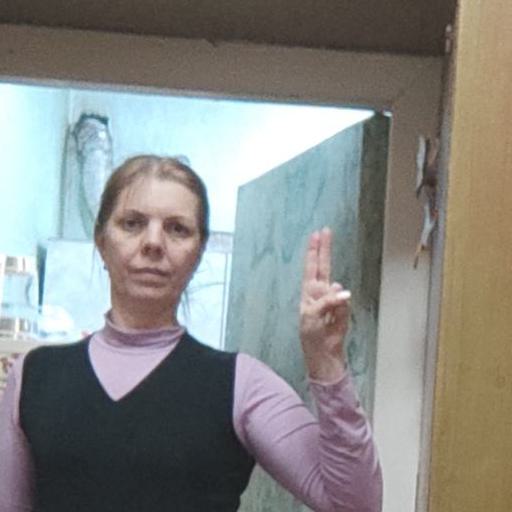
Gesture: two_up